Fort Monroe (Yosemite)

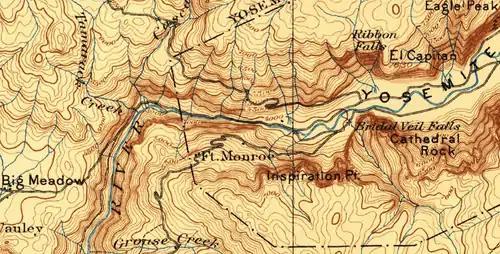
Close up of 1897 USGS map of Yosemite showing location of Fort Monroe.

Fort Monroe is a historic site in Yosemite National Park. There are no longer remnants; it is a location only. The fort was not a military fort, but started as a stage station. As various buildings were added or demolished, the general location acquired and kept the name well into the automobile age. Prior to the building of the Wawona Tunnel in 1933, the Wawona Road passed next to it, at the point where the start of Pohono Trail was located. (The Pohono Trail includes part of what was the old Wawona Road.)